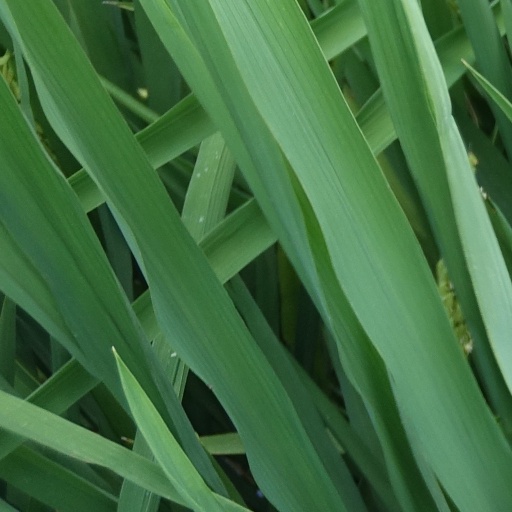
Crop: rice